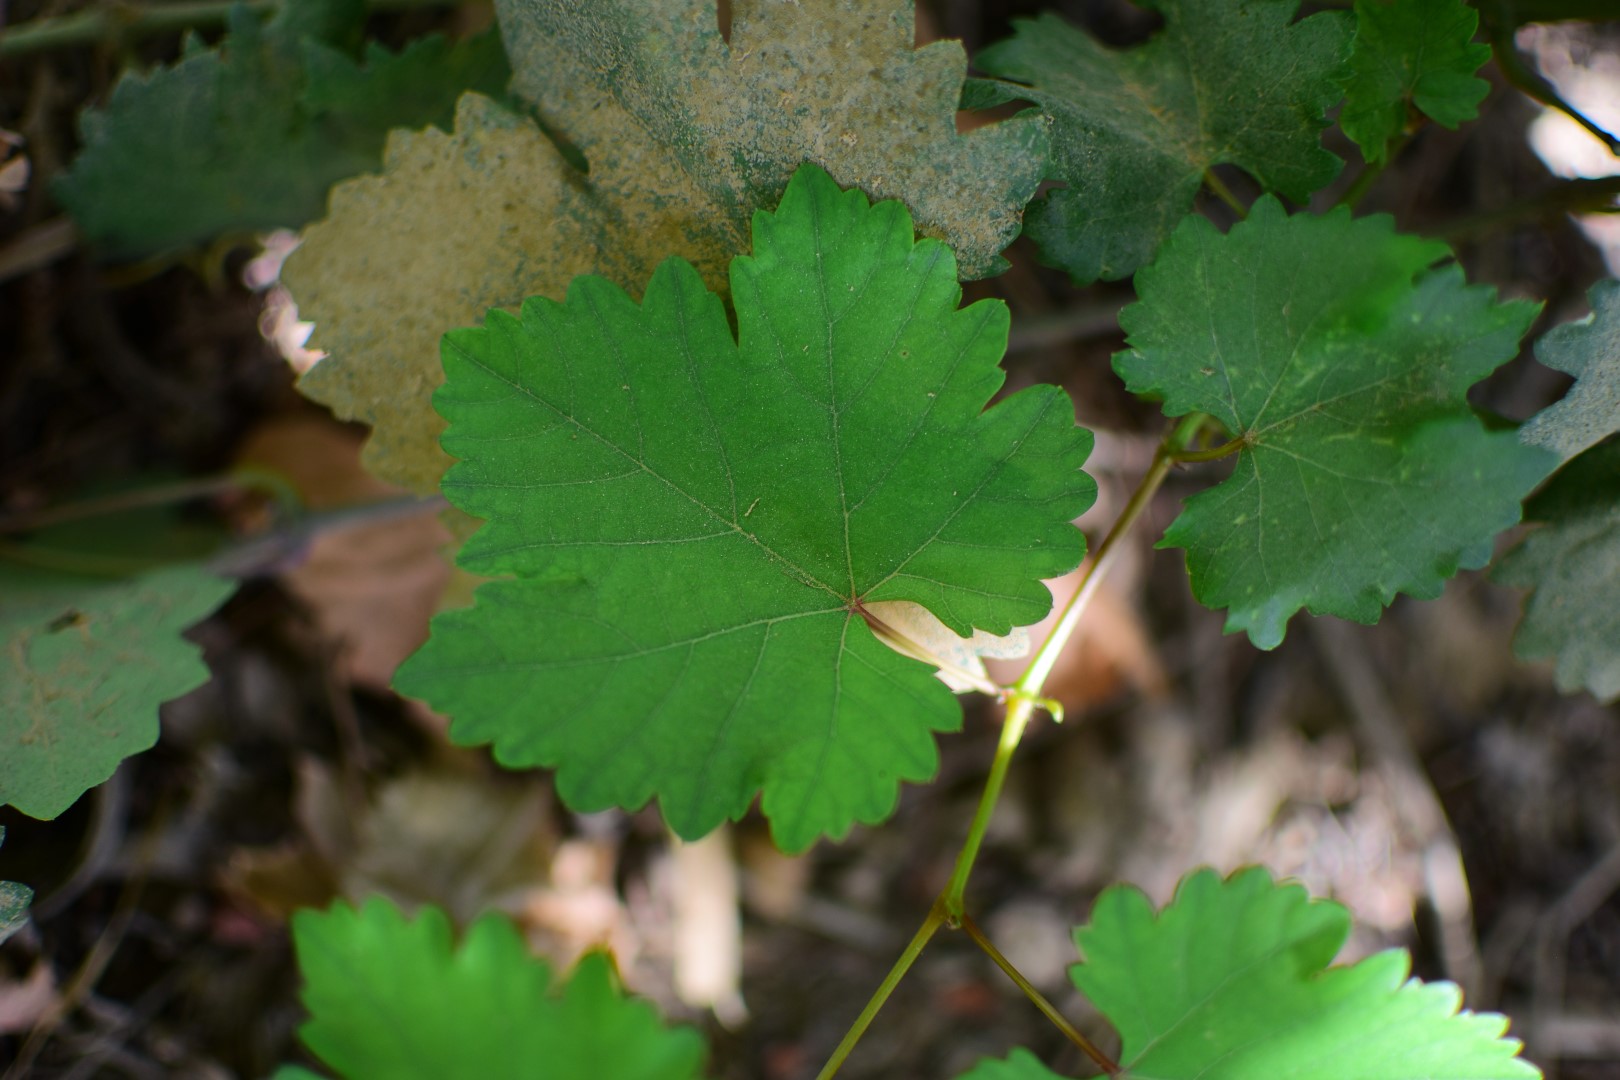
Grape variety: Shdah